Perdicaris Park

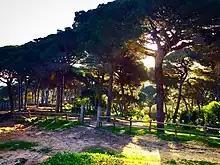
Sunrise in the Perdicaris Park

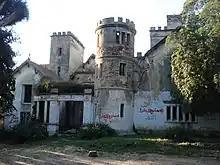
Perdicaris Villa in 2018, before renovation

The Perdicaris Park, also known as the Rmilat Forest and formerly as Villa Aidonia or Place of the Nightingales, is a public park covering 70 hectares in the Rmilat neighborhood of Tangier, Morocco. It is located on the northern slopes of the Jebel Kebir hill facing the Strait of Gibraltar, between the Cape Spartel reserve to its west and the Jebel Kebir Royal Palace to its east. It is named after Greek-American notable Ion Hanford Perdicaris, who created it in the 1870s and was kidnapped there in the mid-1904 Perdicaris Incident.